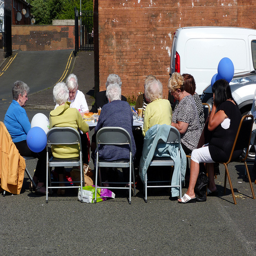
A group of senior ladies gathered outside for a celebration.
A group of older women sitting around a table outdoors.
A group of older people sitting around a table outside.
A group of elderly women sitting at a table outdoors with balloons at the table.
CELEBRATION WITH BALLOONS AND LOTS OF PEOPLE SITTING AT A TABLE